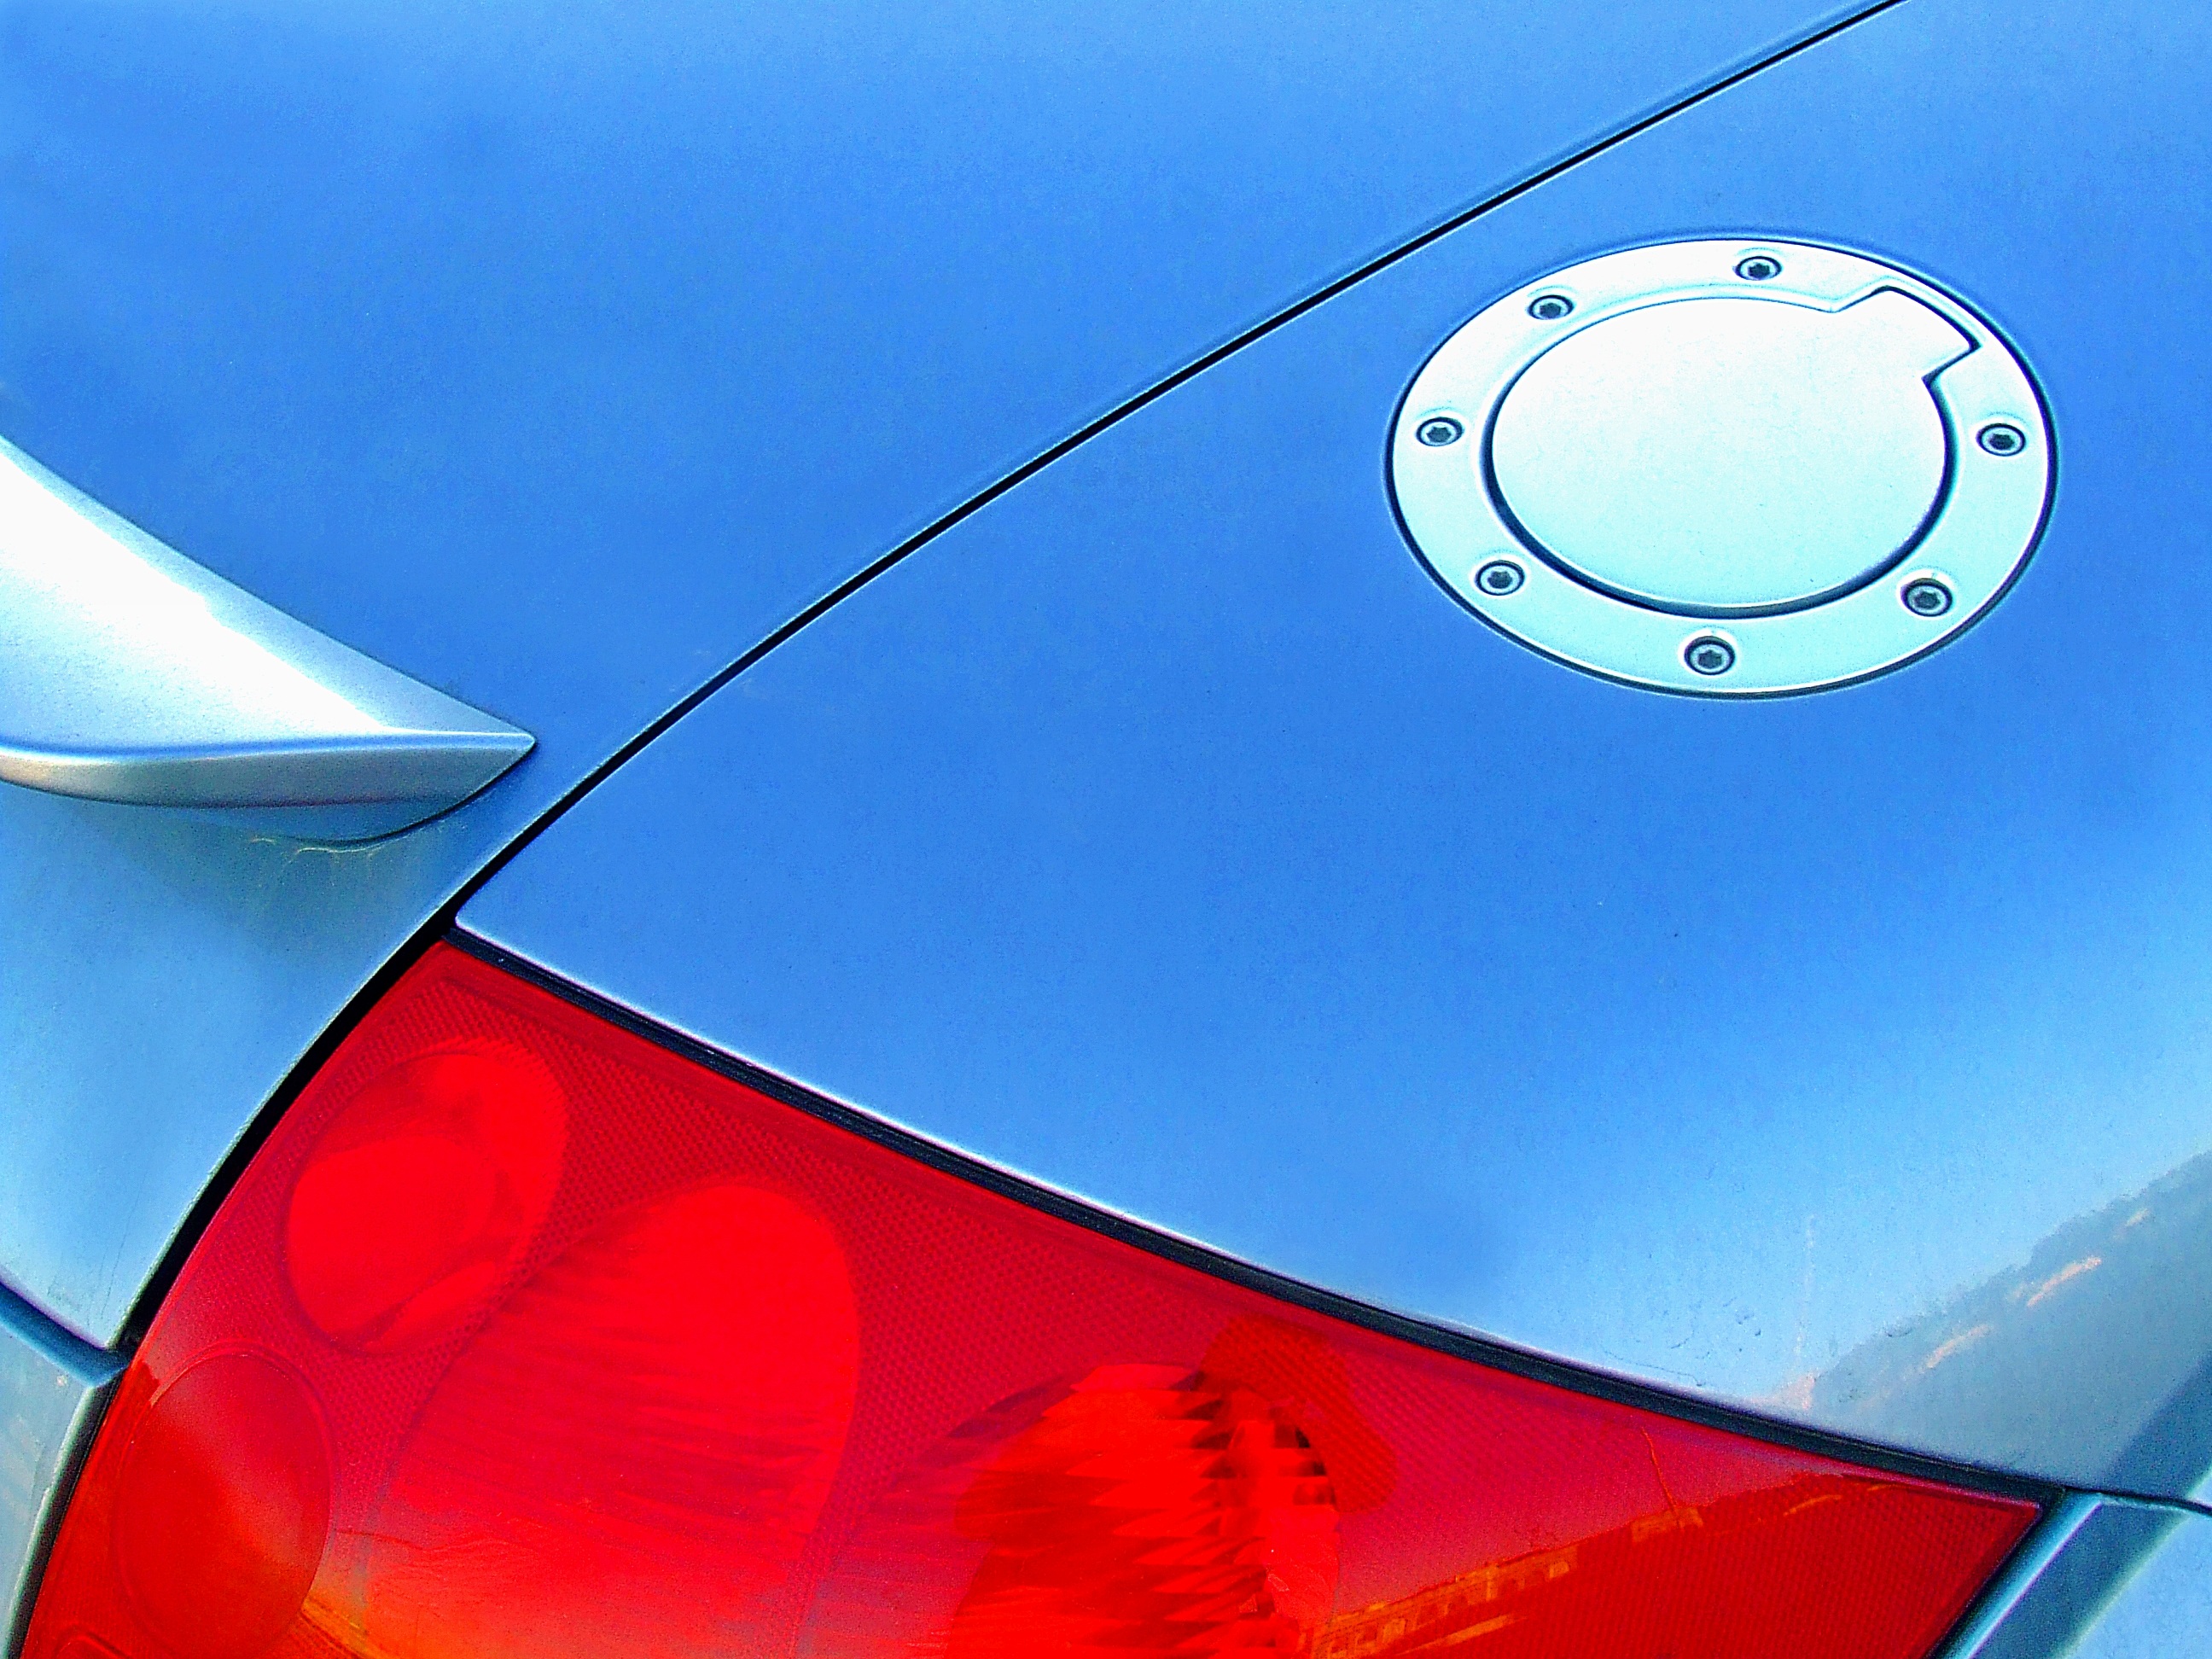
car, wheel, automobile, round, window, glass, transportation, transport, vehicle, windshield, metal, auto, blue, speed, modern, bumper, power, luxury, sports, cap, rim, motor, diesel, gas, gasoline, tank, audi, shiny, petrol, rear, fuel, metallic, powerful, refueling, filler, paintwork, auto part, audi tt, blue car, automotive exterior, automotive design, family car, executive car, car fuel cap, car fuel filler, blue audi